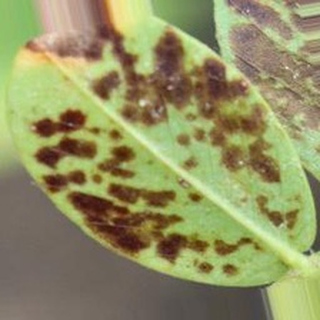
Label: groundnut_rust